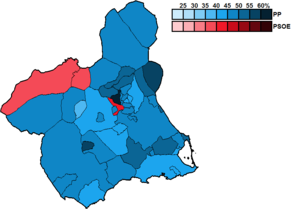
Les élections générales espagnoles de 2016 se sont tenues le dimanche 26 juin 2016 afin d'élire les 350 députés et 208 des 266 sénateurs de la XIIᵉ législature des Cortes Generales. 10 députés sont élus dans la Région de Murcie.